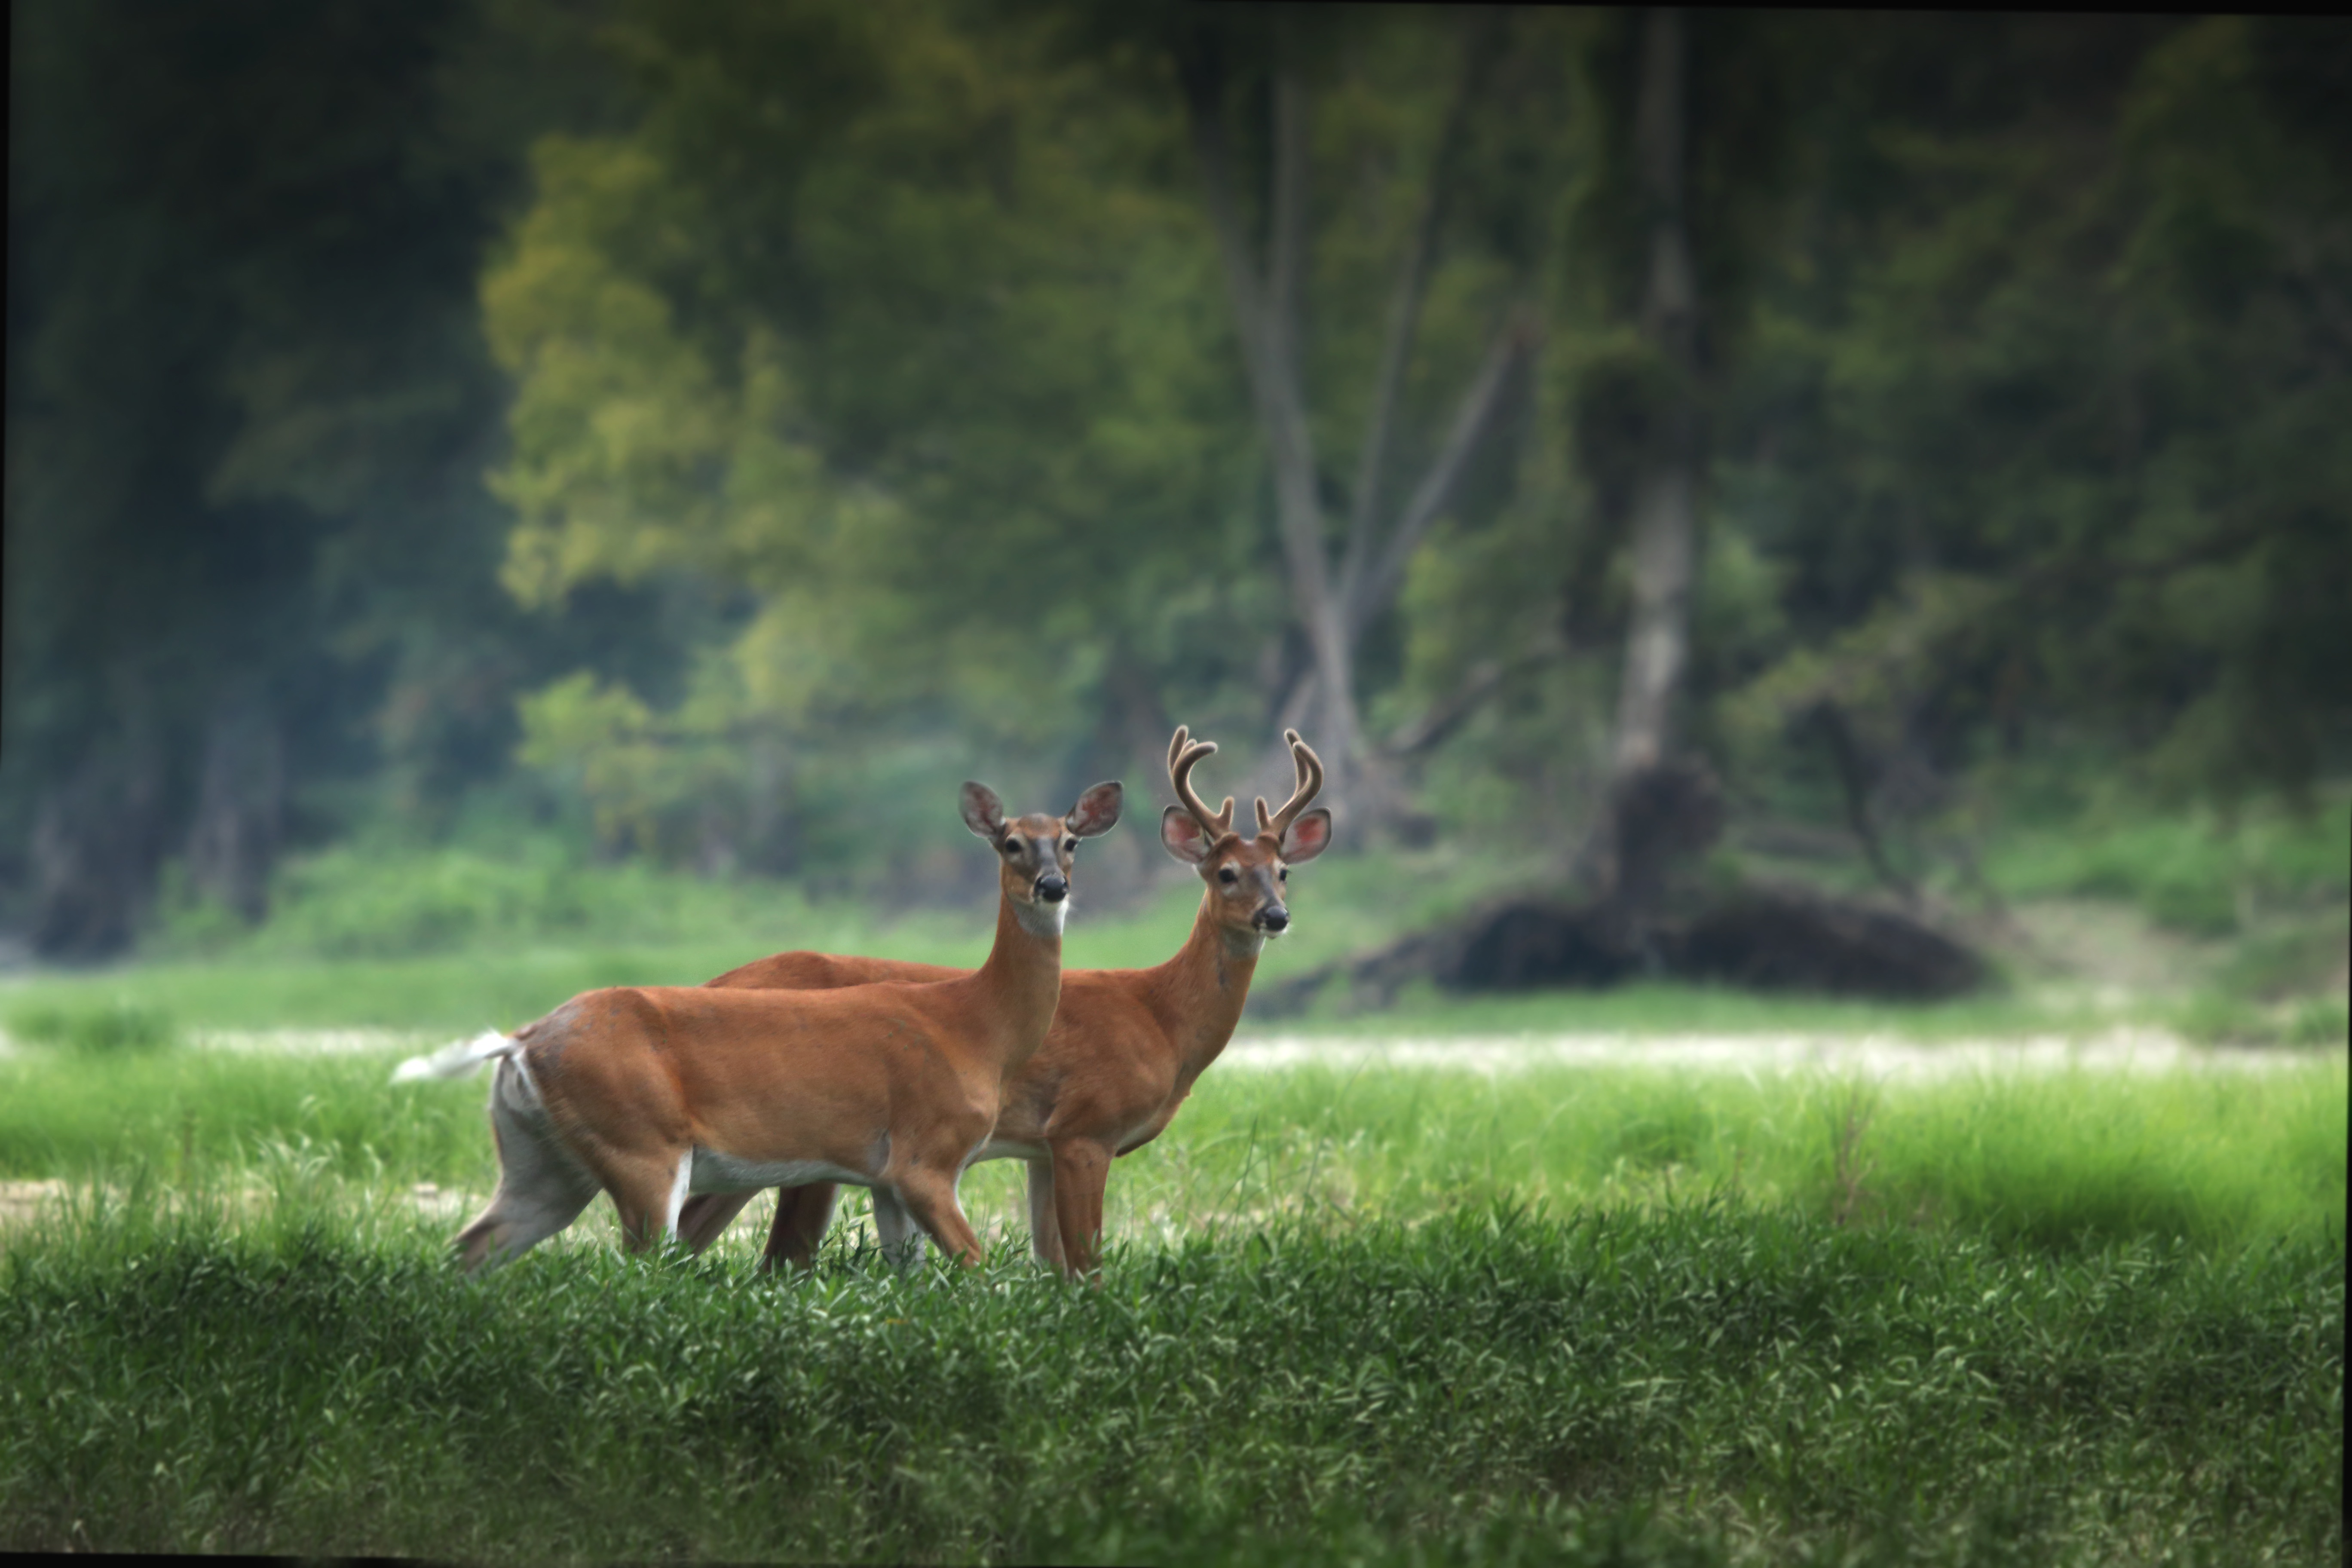
nature, meadow, prairie, wildlife, deer, pasture, grazing, mammal, fauna, grassland, vertebrate, white tailed deer